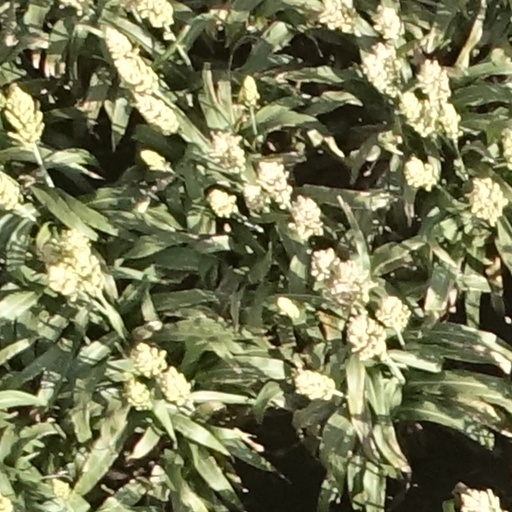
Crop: sorghum